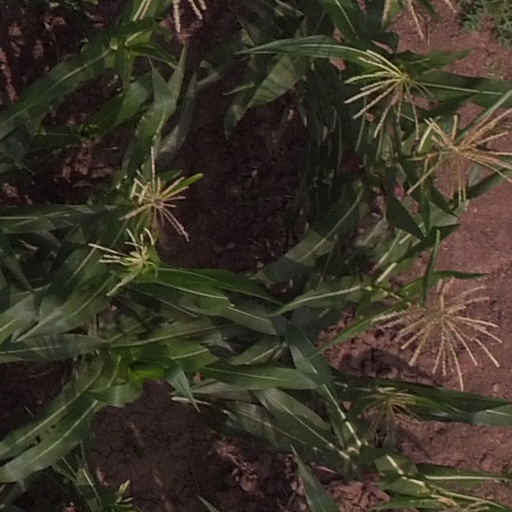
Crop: maize; corn